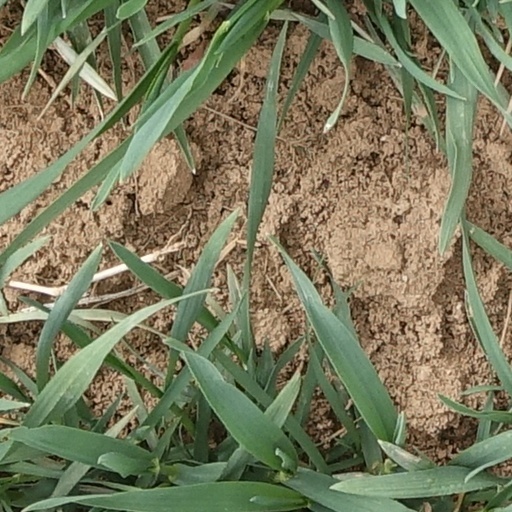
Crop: wheat